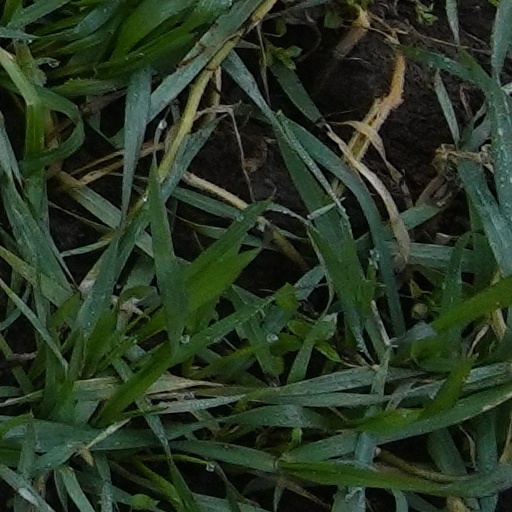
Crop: wheat